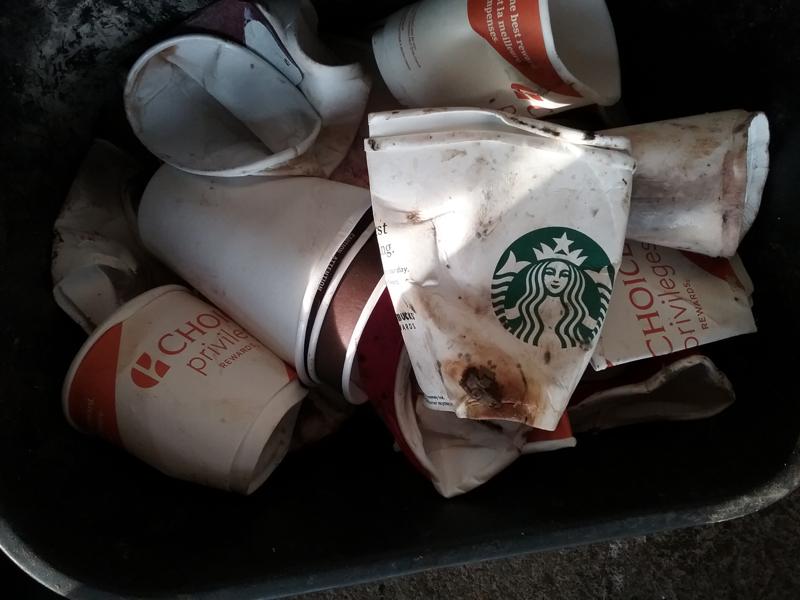
Waste category: paper